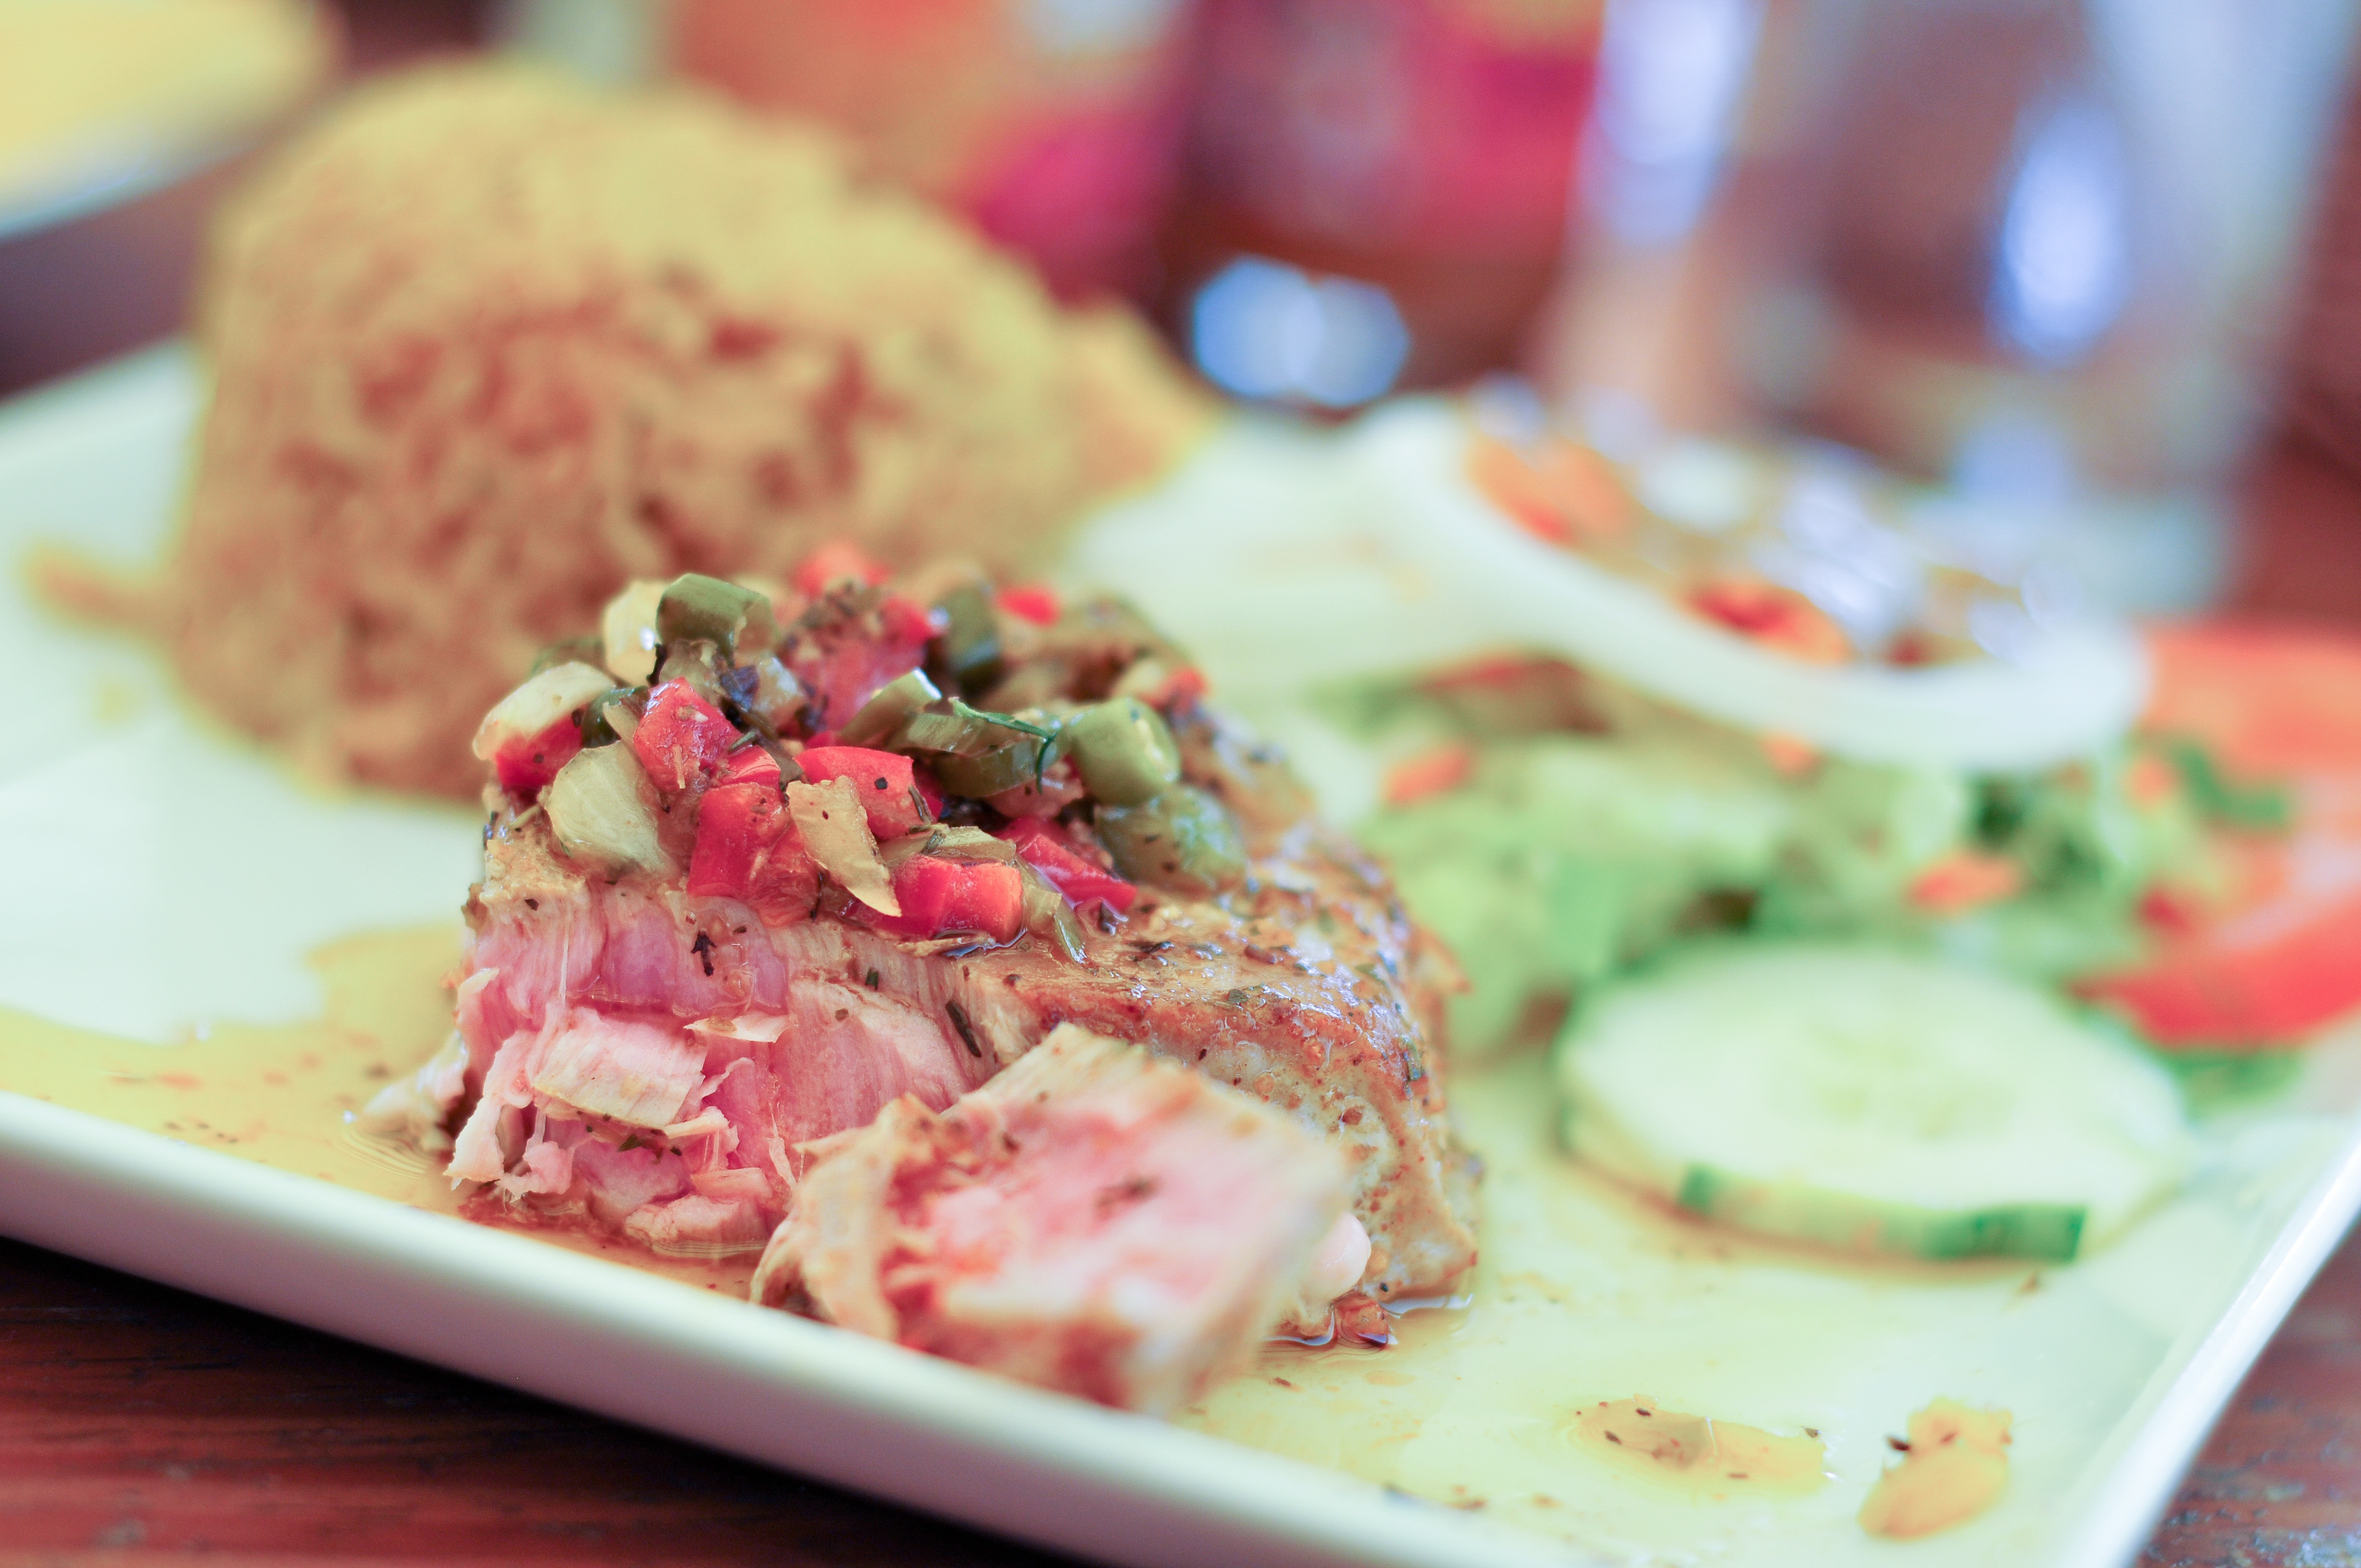
restaurant, dish, meal, food, produce, plate, seafood, fish, closeup, breakfast, gourmet, healthy, meat, lunch, cuisine, steak, cooked, dinner, brunch, tuna